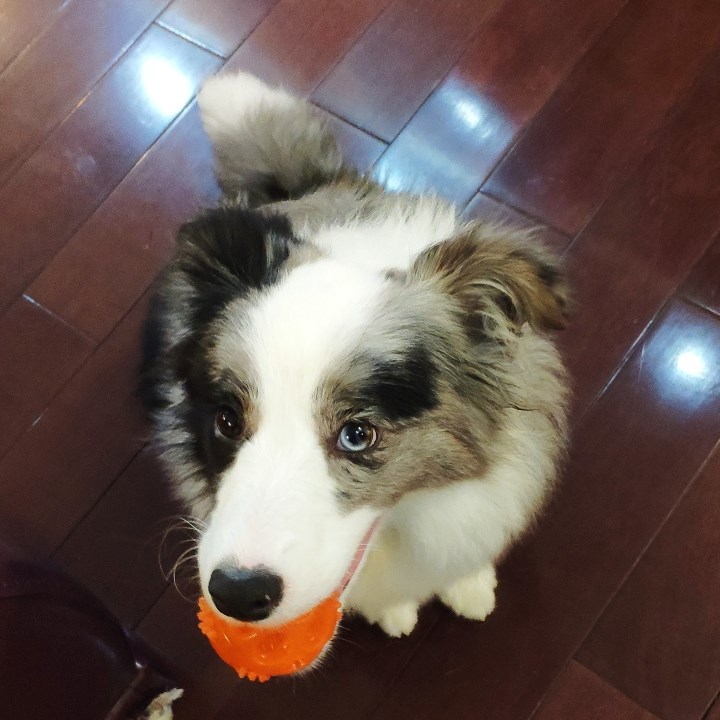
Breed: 245-n000098-Australian_Shepherd